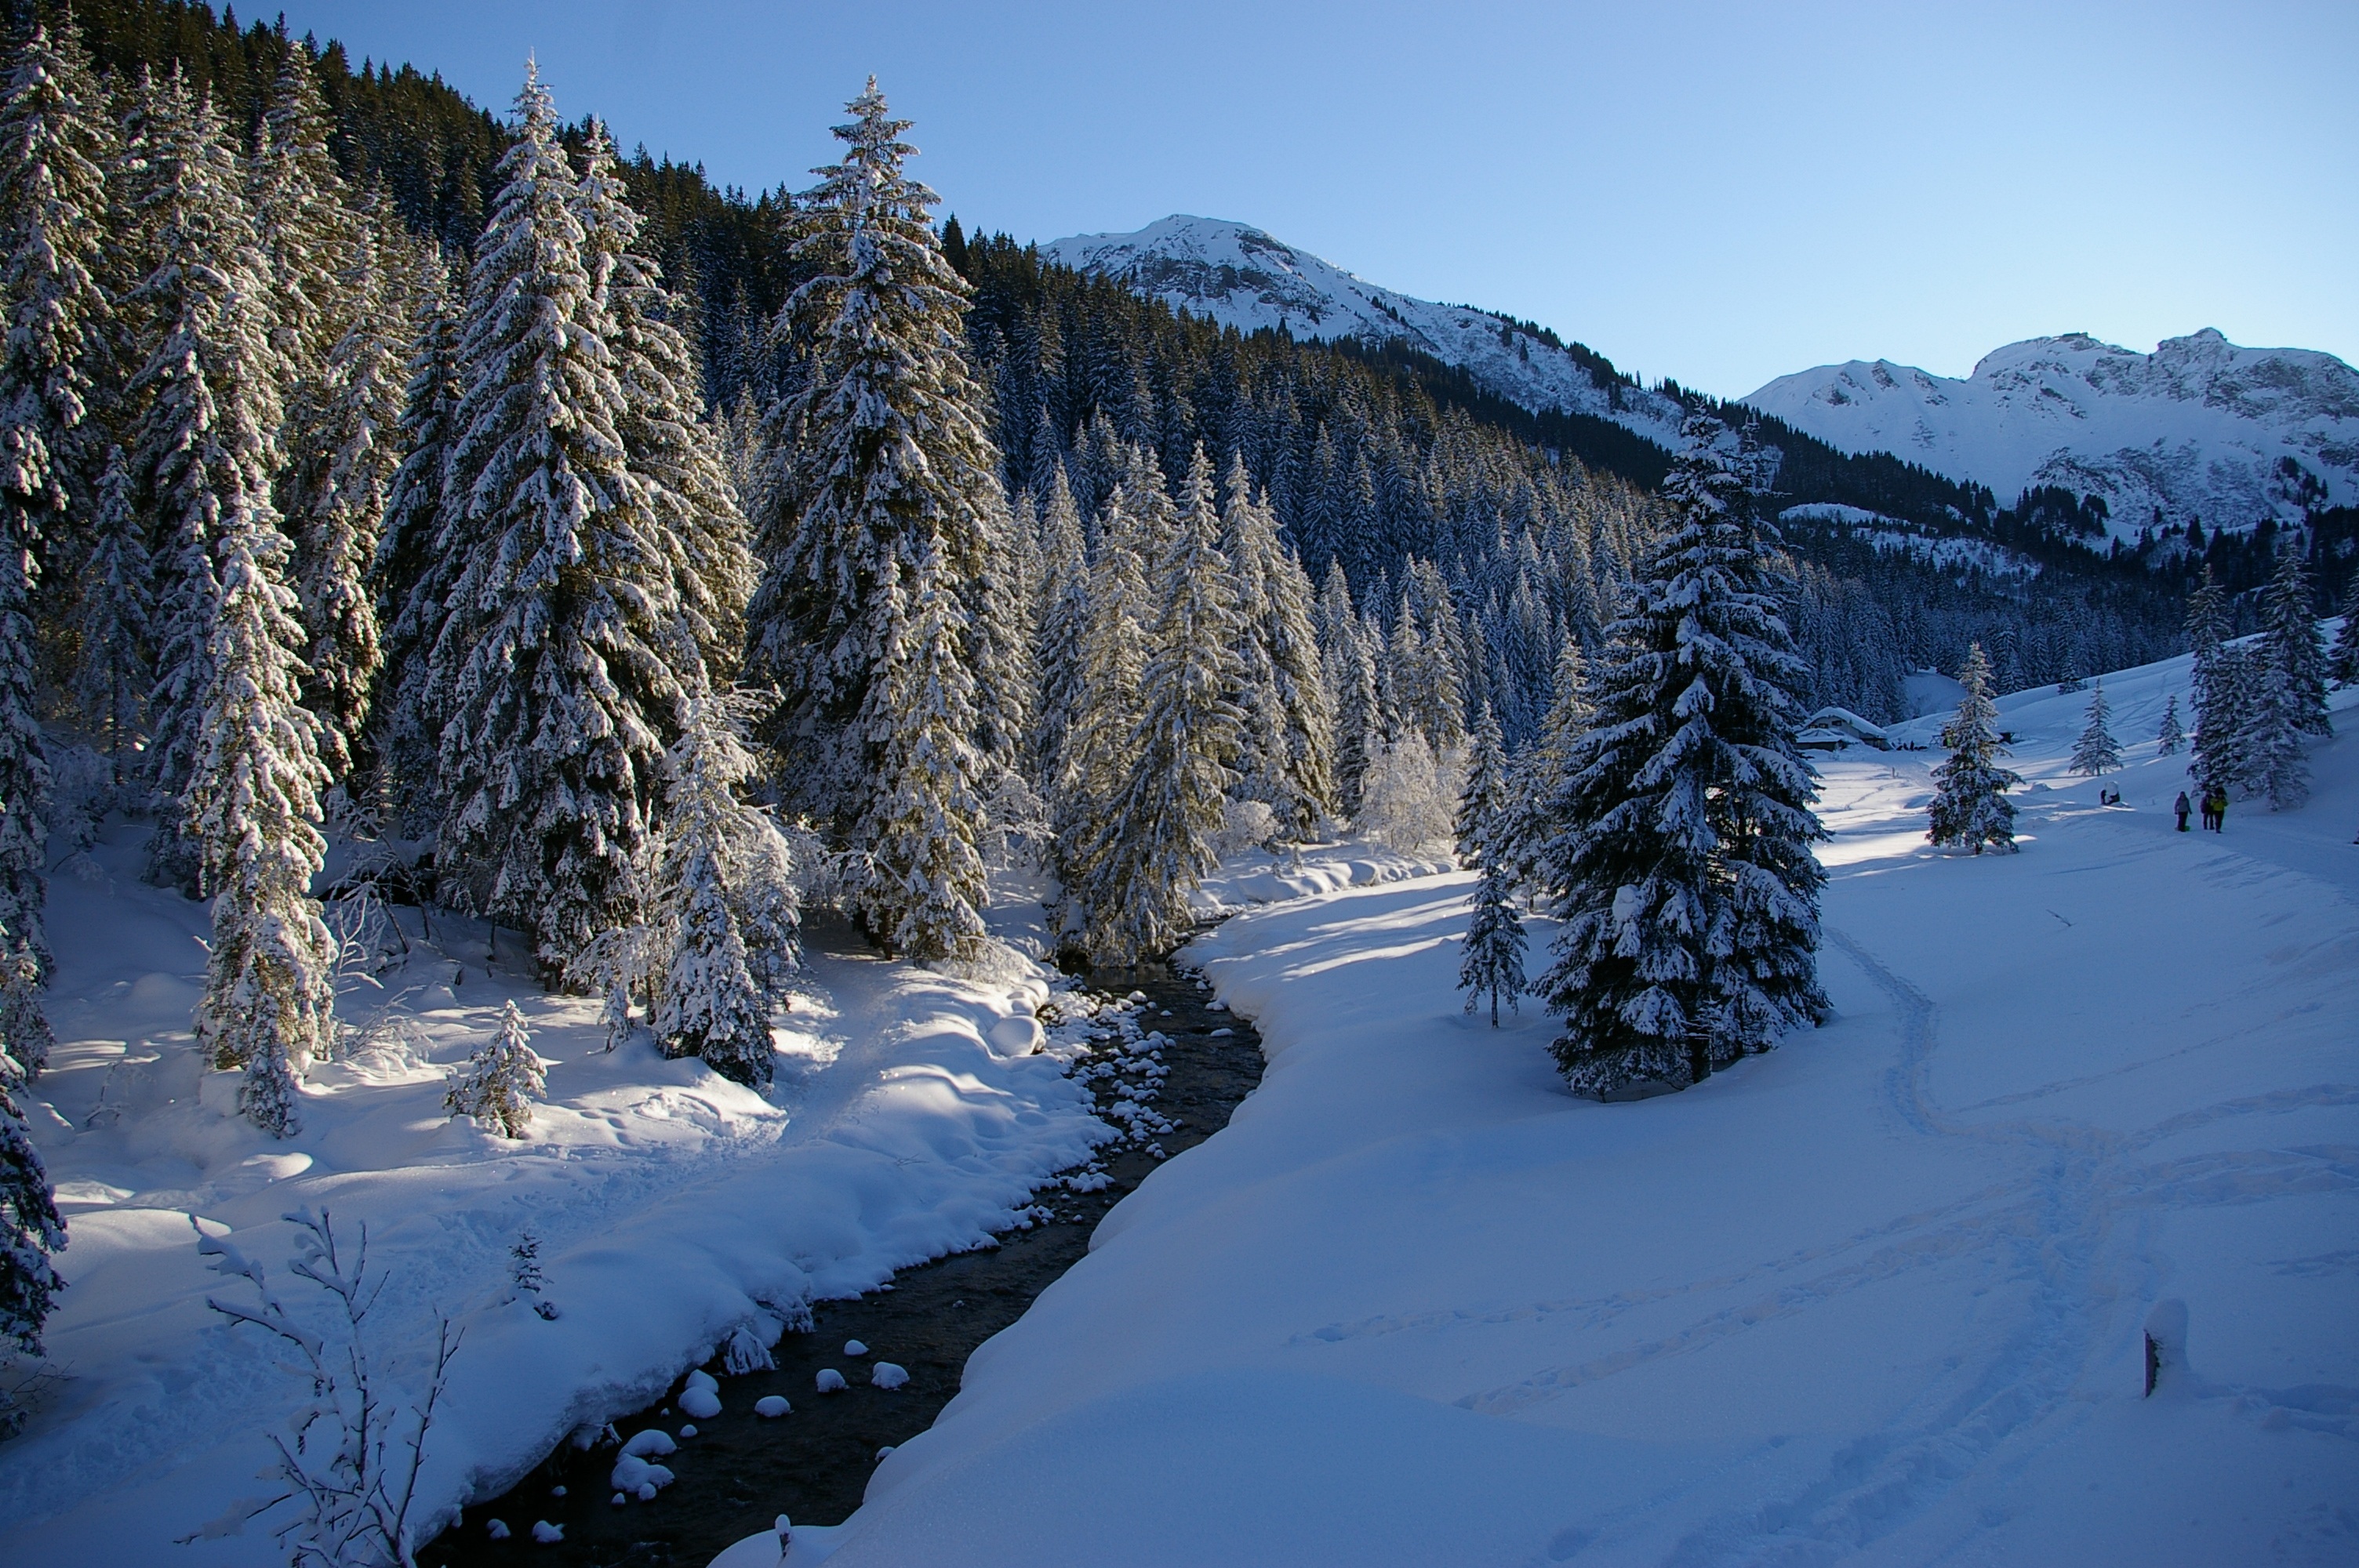
tree, nature, forest, creek, wilderness, mountain, snow, winter, hiking, trail, mountain range, weather, season, summit, alps, footwear, freezing, snowy landscape, cross country ski, woody plant, mountainous landforms, geological phenomenon